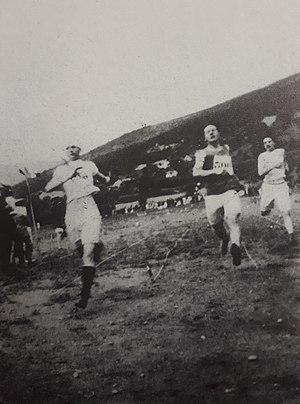
Photographie prise lors de l'inauguration du stade du Racing Club de Vesoul, le 24 juillet 1921 (Athlètes en compétitions)
Le Football Club de Vesoul, nommé Vesoul Haute-Saône Football de 2002 à 2014, est un club français de football basé à Vesoul, dans l'Est de la France. Évoluant au stade René-Hologne depuis 1928, le FCV est le principal club de la ville de Vesoul et le plus titré du département de la Haute-Saône.